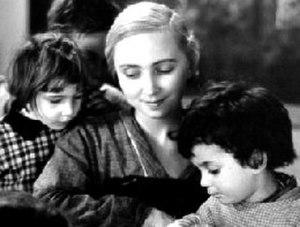
La Maternelle est un film français réalisé par Jean Benoit-Lévy et Marie Epstein, adapté du roman éponyme de Léon Frapié, et sorti en 1933.